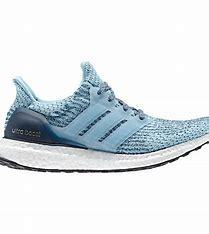
Brand: Adidas
Model: Ultra Boost